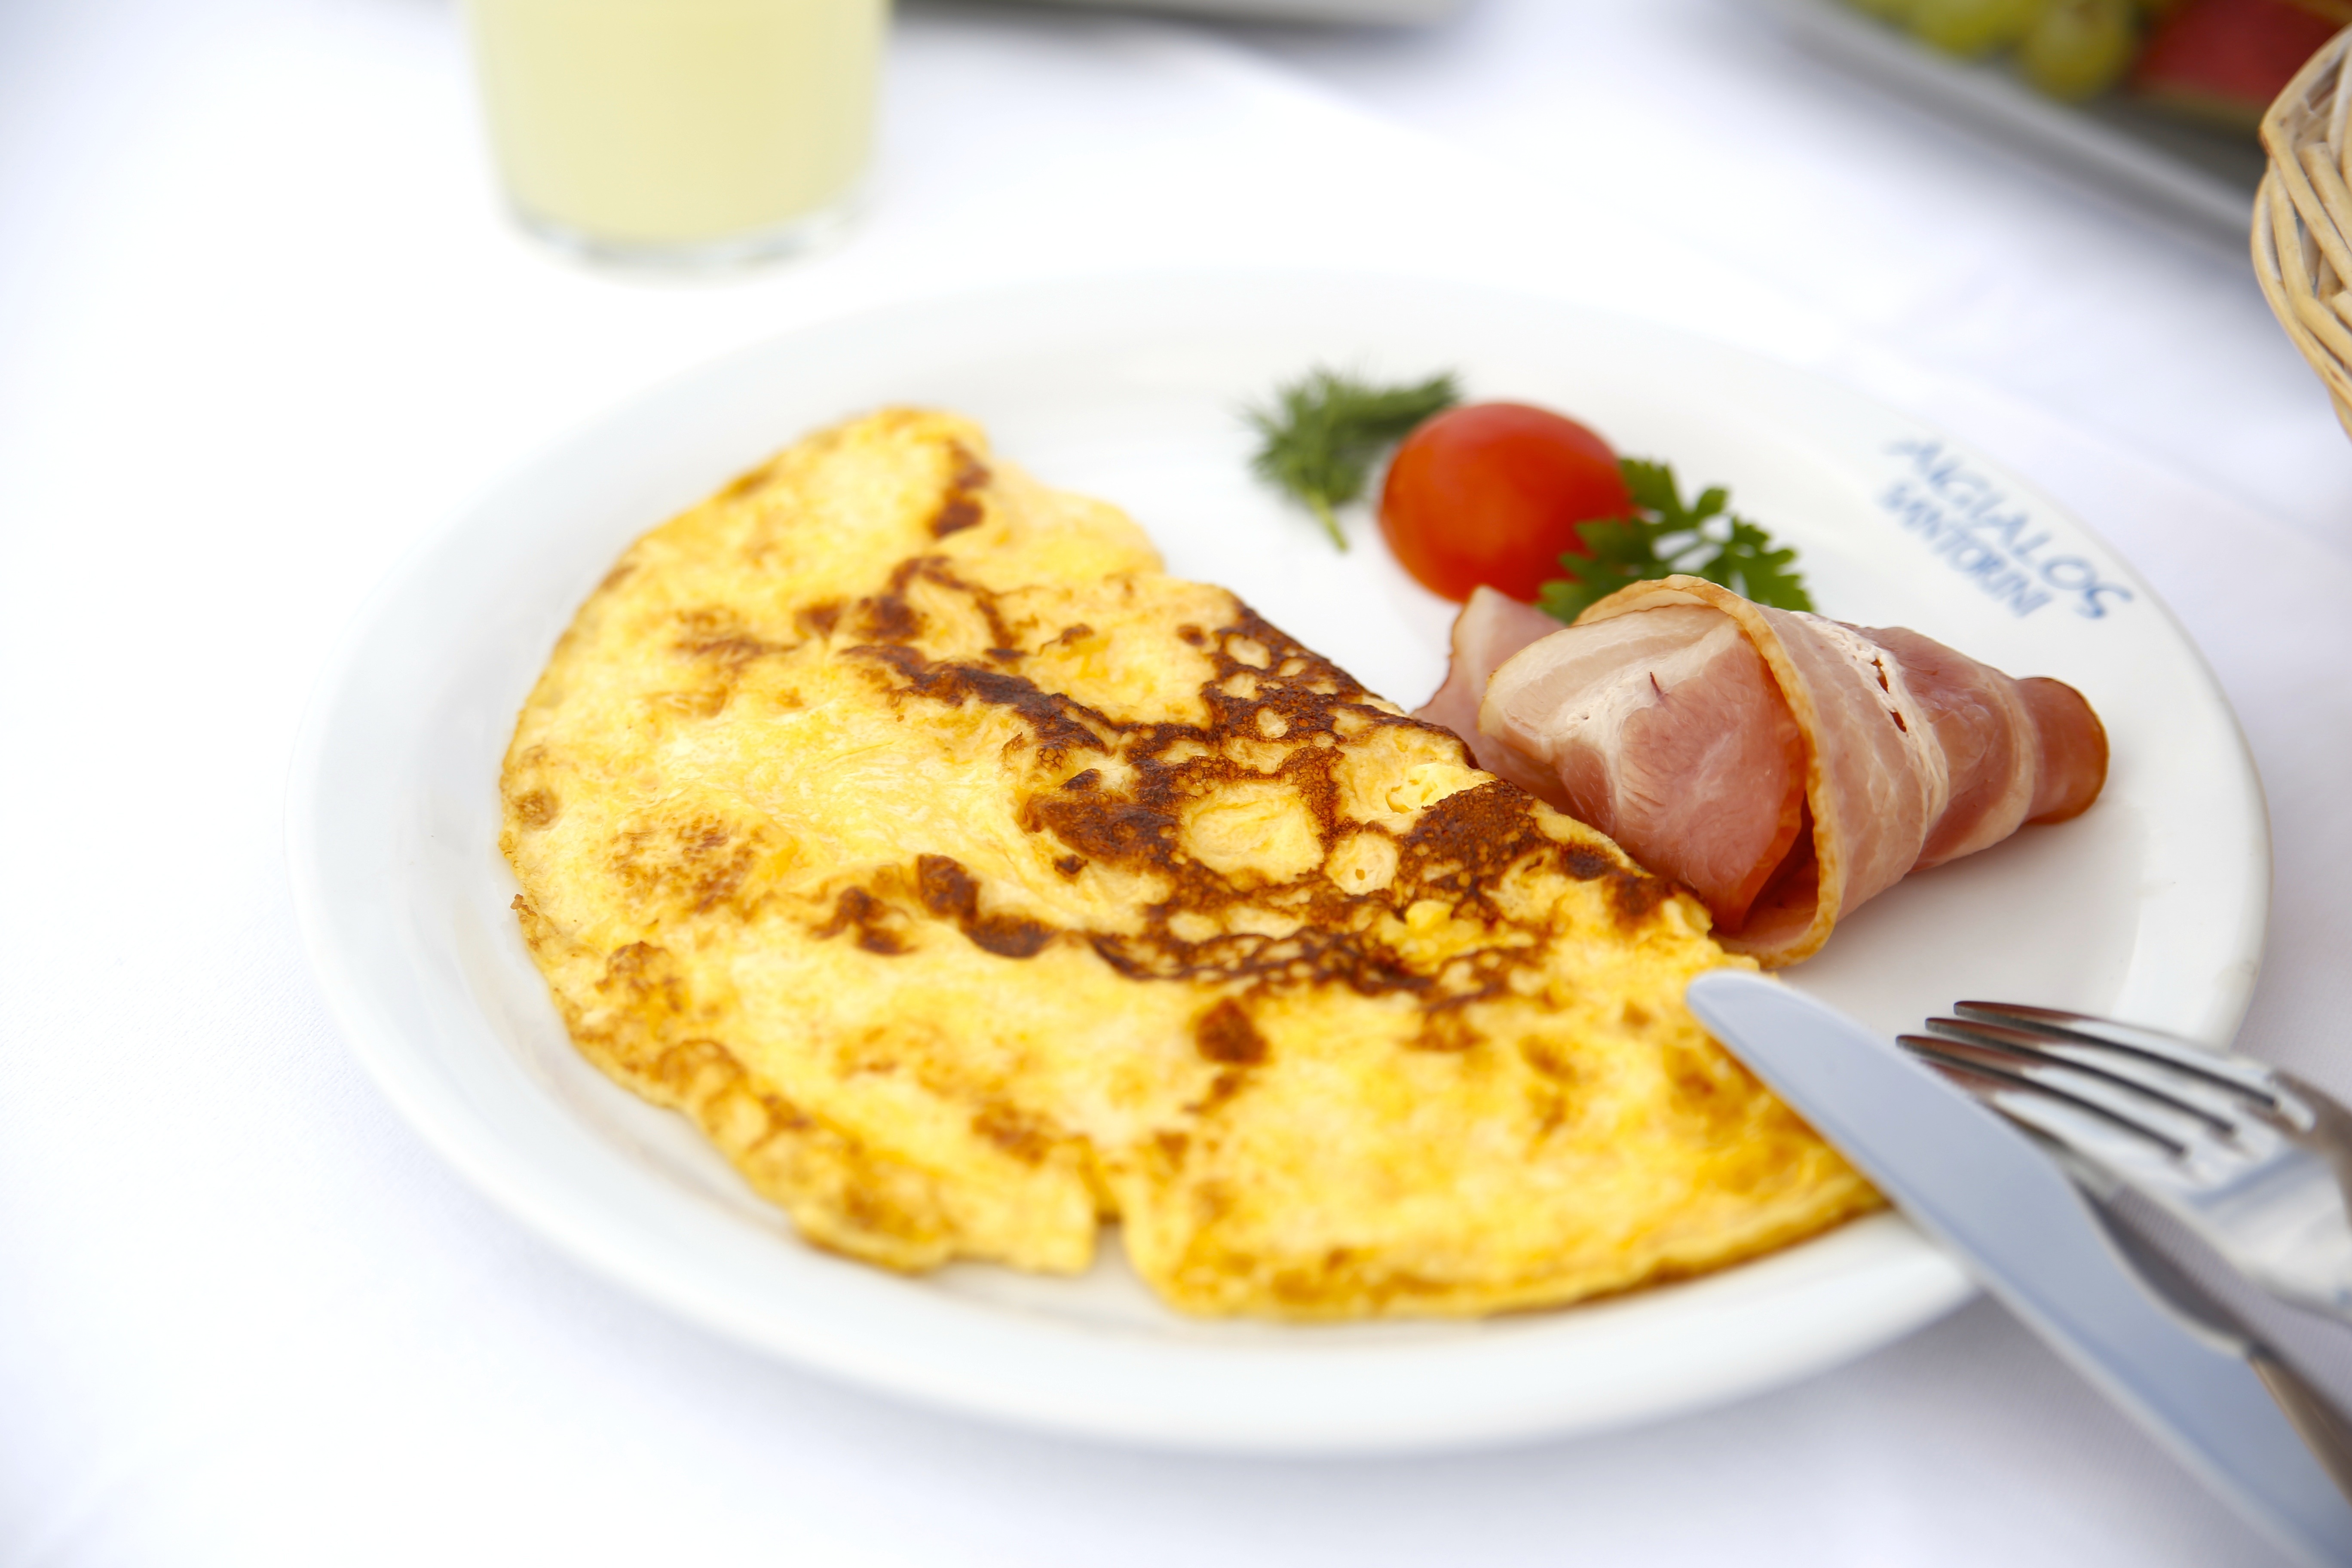
fork, dish, meal, food, produce, fish, breakfast, cuisine, knife, vegetarian food, brunch, scrambled eggs, omelette, omurice